Omagua

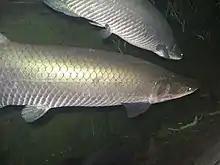
The arapaima, locally known as paiche, a fish found in the rivers of the Amazon.

The fauna includes animals like the capybara (which is the biggest rodent in the world), the giant armadillo, the jaguar, the giant otter, and the red brocket deer. There are also numerous species of birds, including the white-throated toucan, the hoatzin, the jabiru, and the red-and-green macaw. Animals that live in the water include the paiche, the Amazonian manatee and pipa toads.